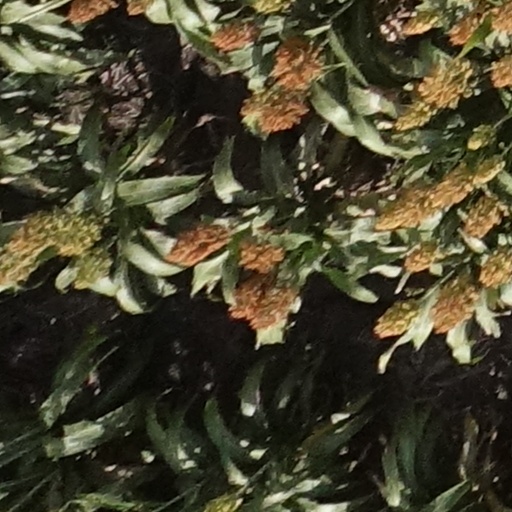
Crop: sorghum